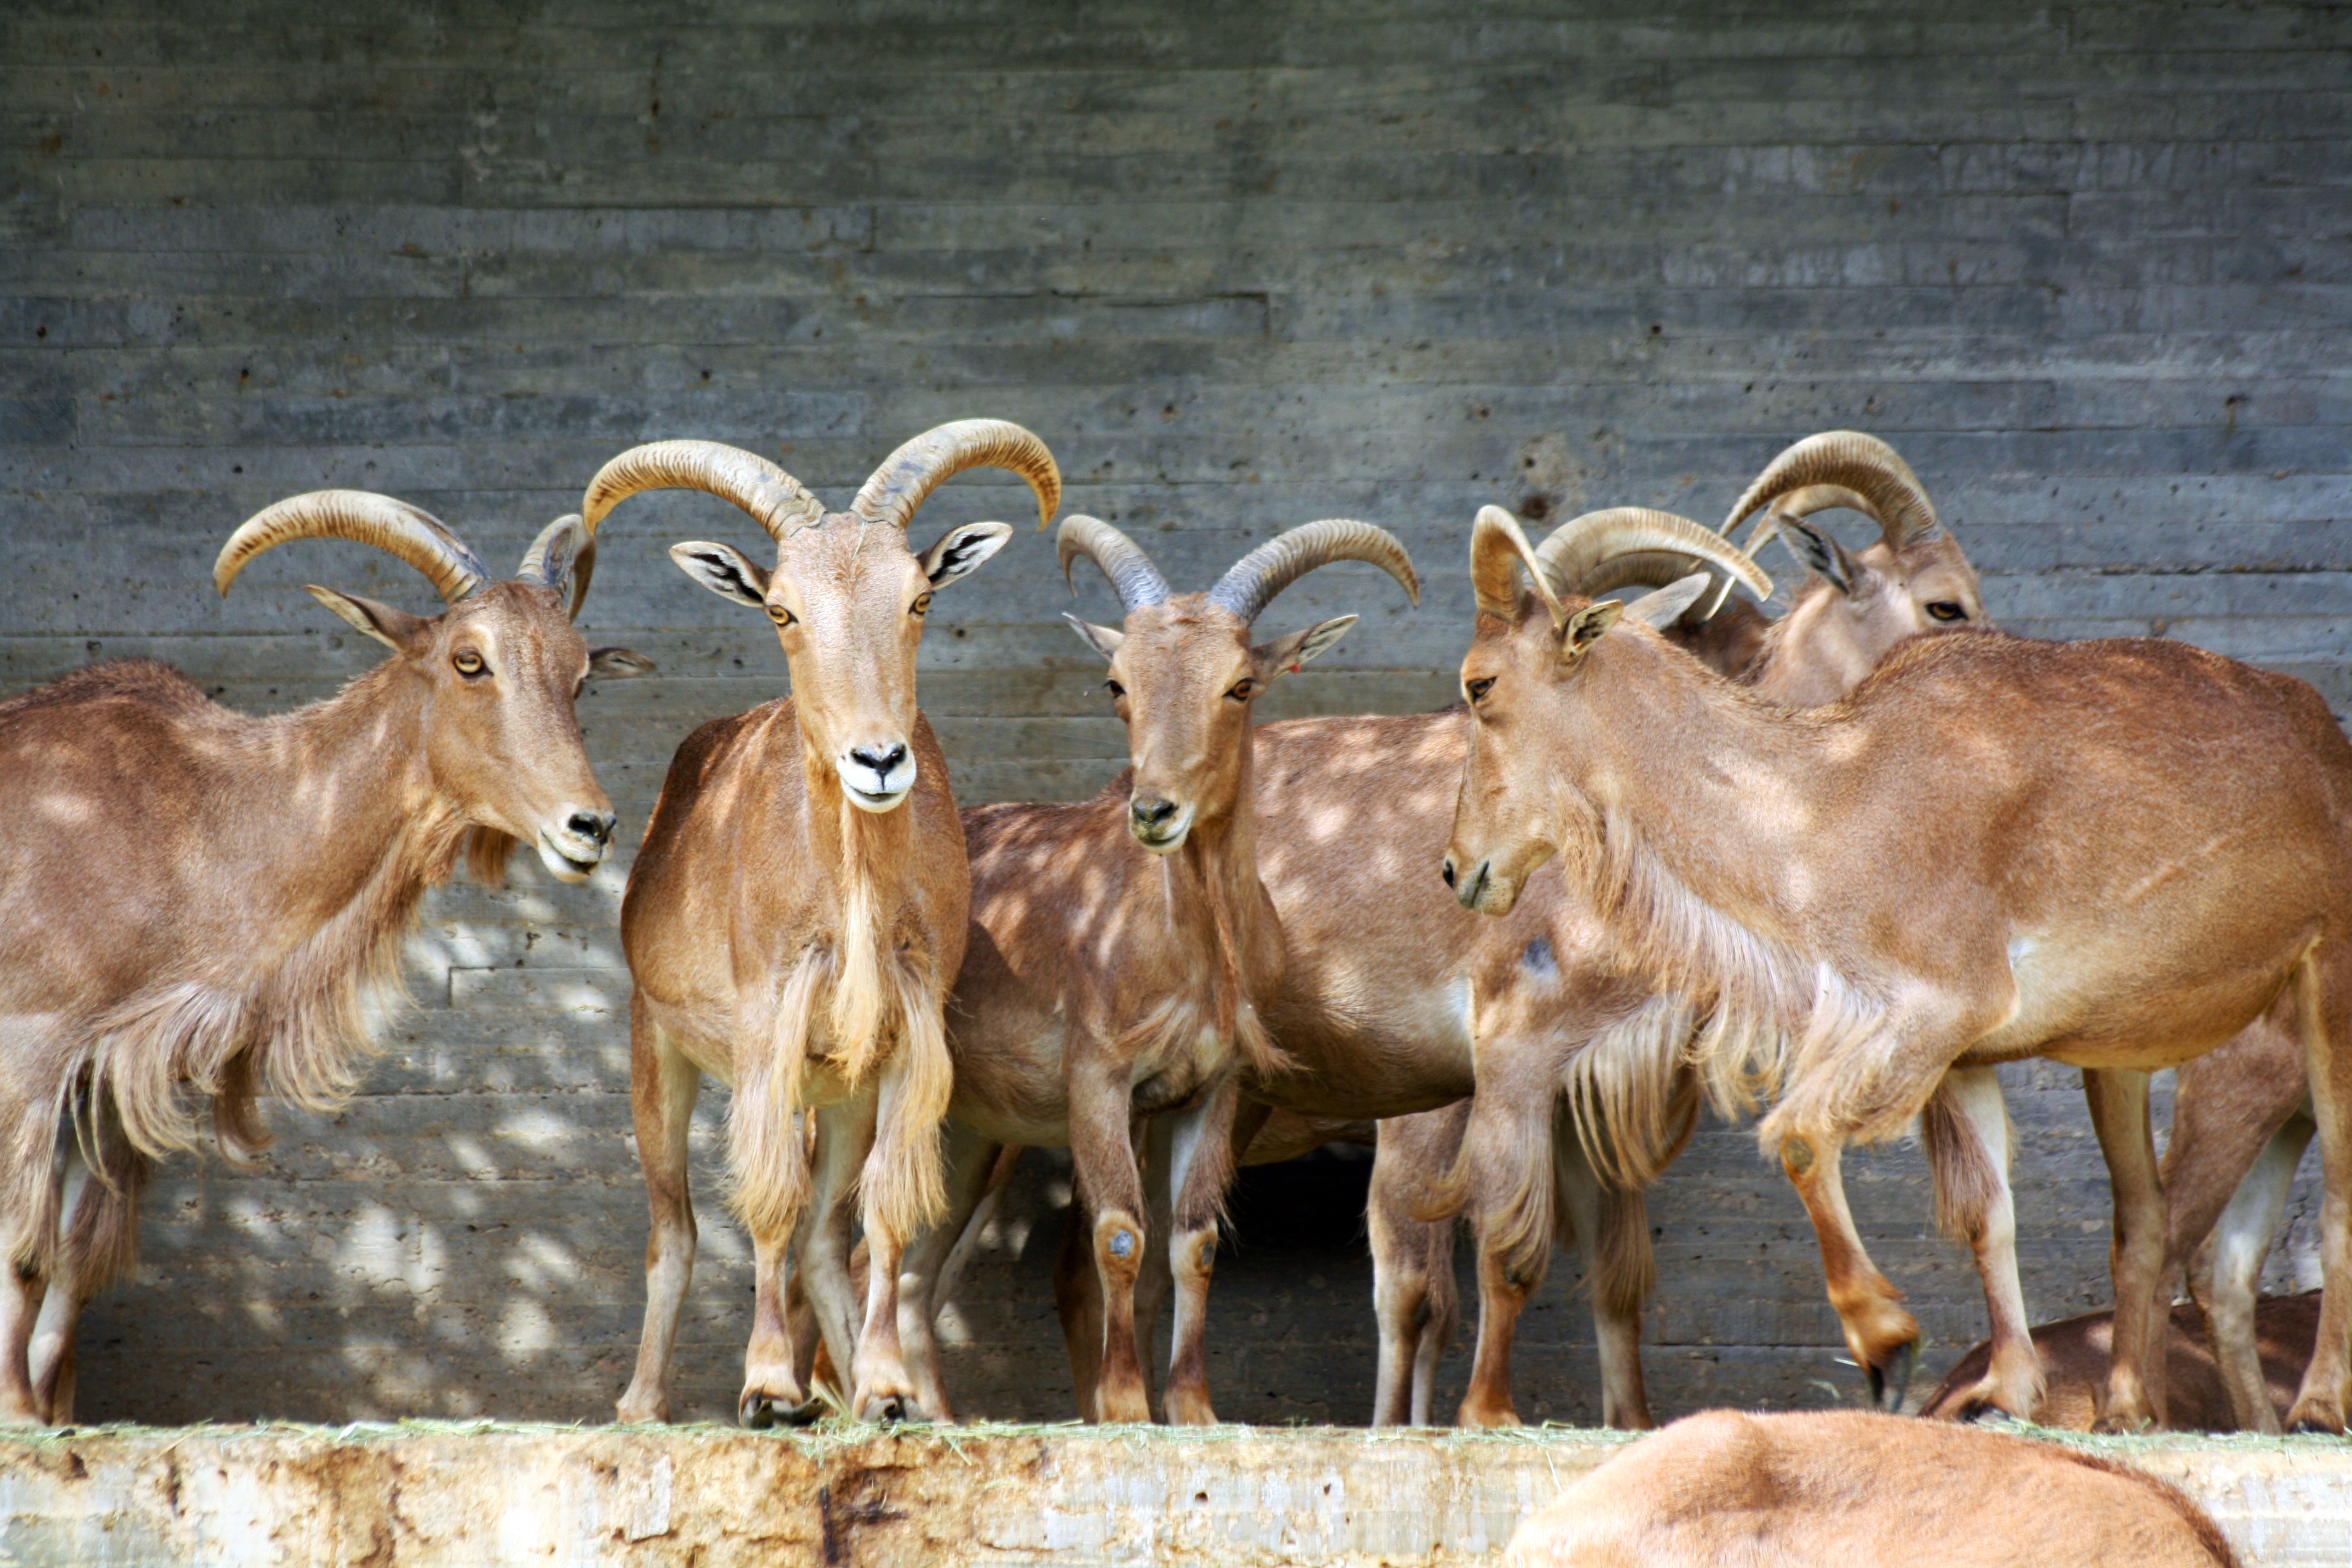
animal, wildlife, goat, zoo, horn, herd, sheep, mammal, fauna, goats, vertebrate, ibex, bighorn, barbary sheep, cattle like mammal, cow goat family